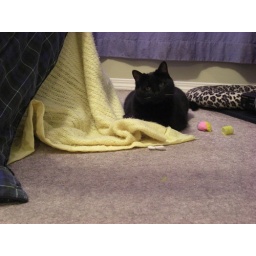
My black cat (Freya) and my grey cat ( Loki) playing with each other and some toys under their blanket.